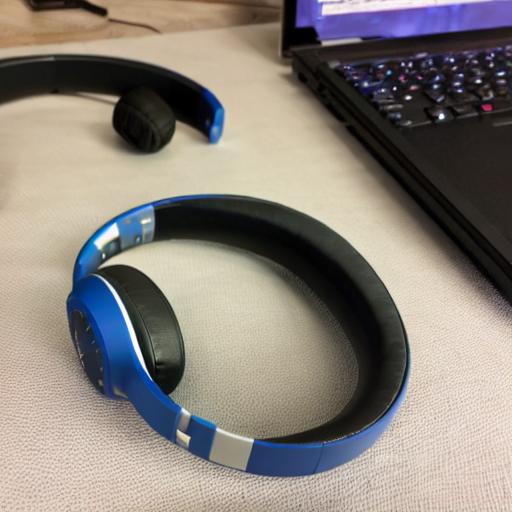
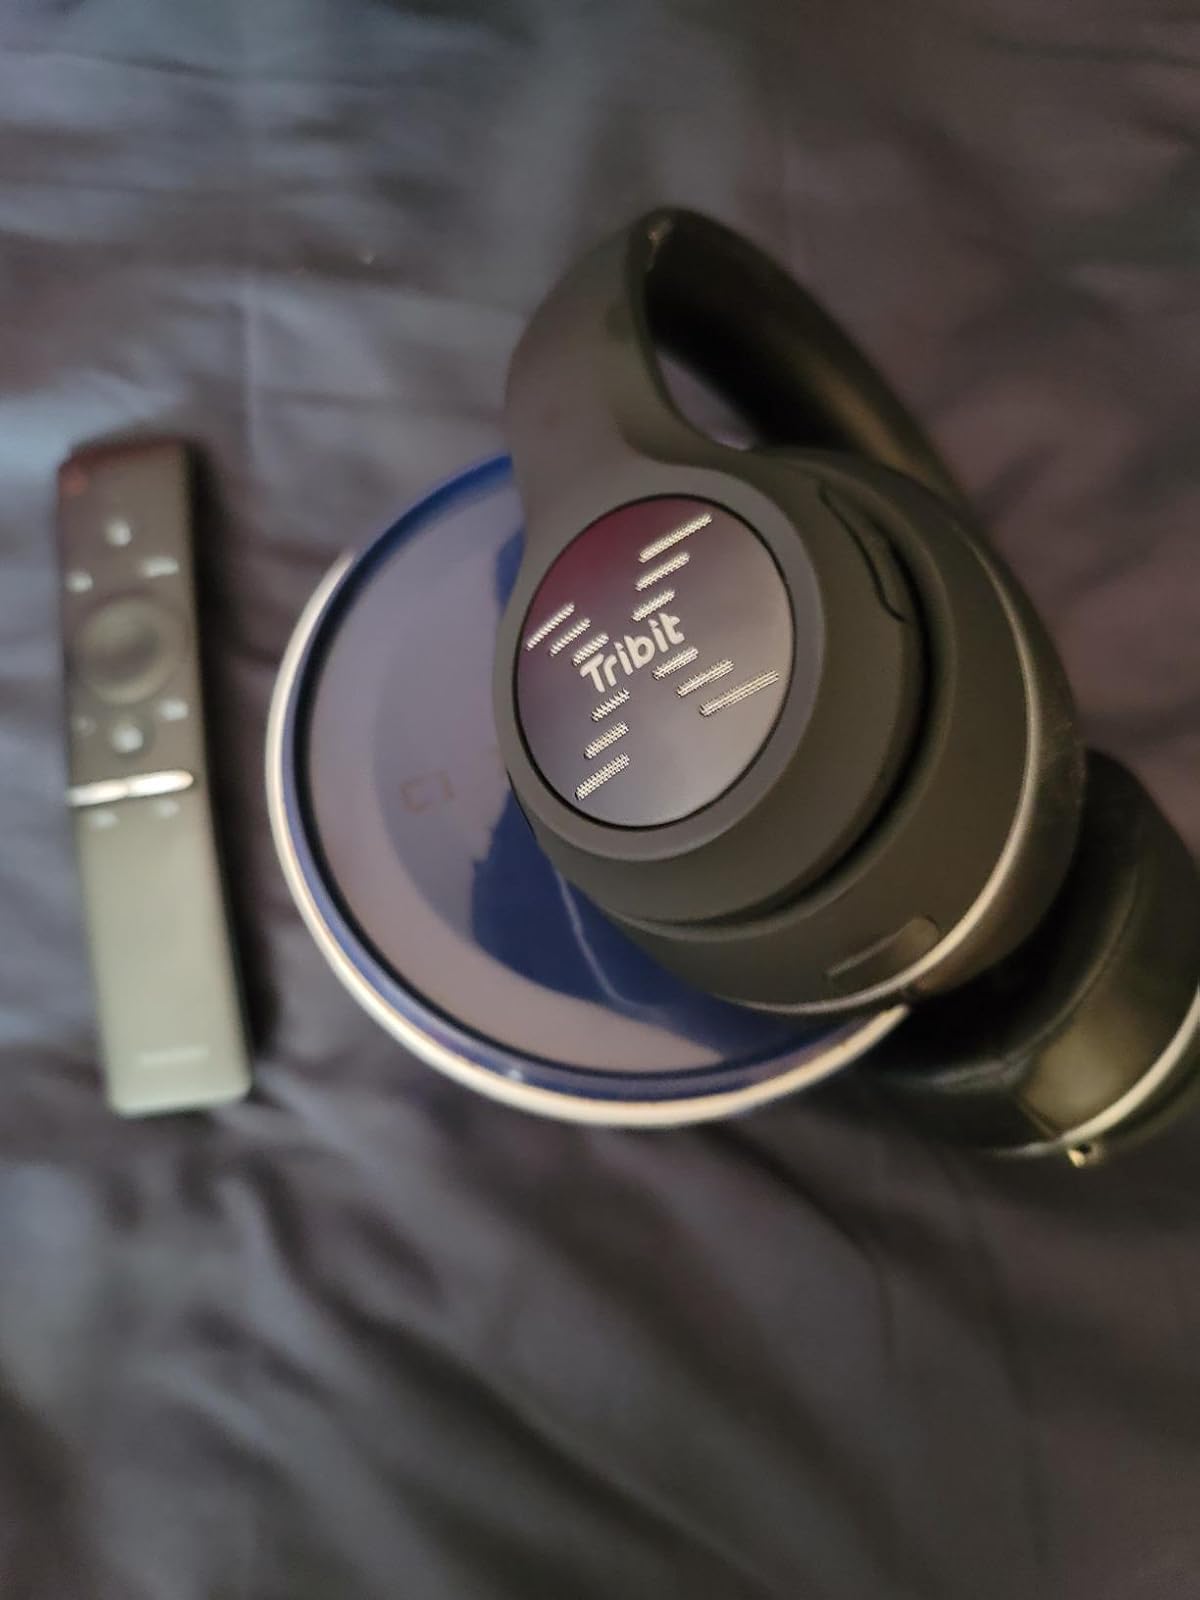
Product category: headphones
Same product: no